Park Seung-hwan

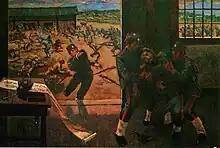
Oil painting of Park Seung-Hwan's suicide. Painted by Park Ki-tae in 1976.

He was born on September 7, 1869, in Hanseong, Gyeonggi as the eldest of three children of Park Joo-pyo and Namyang Hong.